E-signal

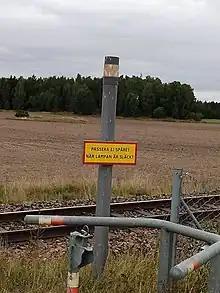
E-signal on Dalabanan, just west of Uppsala. The sign states: "Do not pass the track when light is extinguished."

The E-signal (Swedish: "Ägovägssignal", lit. "owner's road signal") is a type of level crossing signals used in Sweden on very low-traffic roads crossing a railroad track, when the same landowner owns the property on both sides of the railway track and only a few residential buildings and no facility of public interest can be reached from the road. An e-signal operates in the opposite fashion of a conventional grade crossing signal: it is lit when no train is approaching the crossing, and when a train approaches, it extinguishes approximately 30-60 seconds before the train's arrival. This is intended to provide a 'fail safe' function, in the event the power has failed or the signal bulb has blown; e-signal mountings are always supplemented with an information plate indicating the function of the signal. It is supplied from the track circuit which supply a voltage to one rail in order to detect trains. When there is a train there can be no voltage difference between the rails. This means that no external uninterruptible power supply is needed and the installation cost is greatly reduced, allowing many more to be installed within limited budgets.